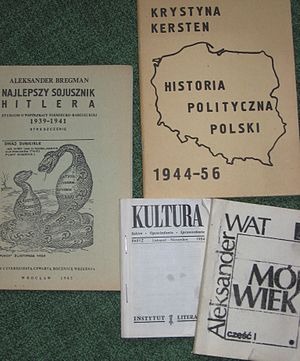
Samizdat
Samizdat fra Polen
Samizdat var undergrundslitteratur i Sovjetunionen.